Fred J. Cook

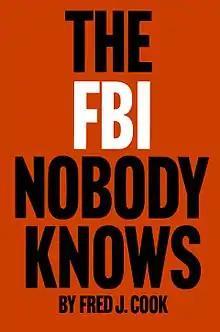
Cook's 1964 exposé, "The FBI Nobody Knows", was central to the plot of one of Rex Stout's most popular Nero Wolfe novels, "The Doorbell Rang" (1965)

The following list focuses on Cook's published books, and doesn't include his hundreds of newspaper and magazine articles: